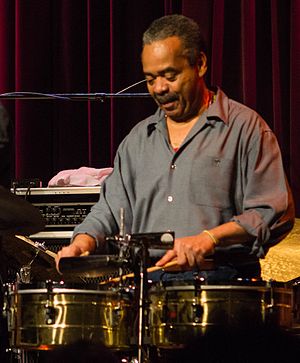
Steve Berrios
Steve Berrios var en amerikansk trommeslager og percussionist.